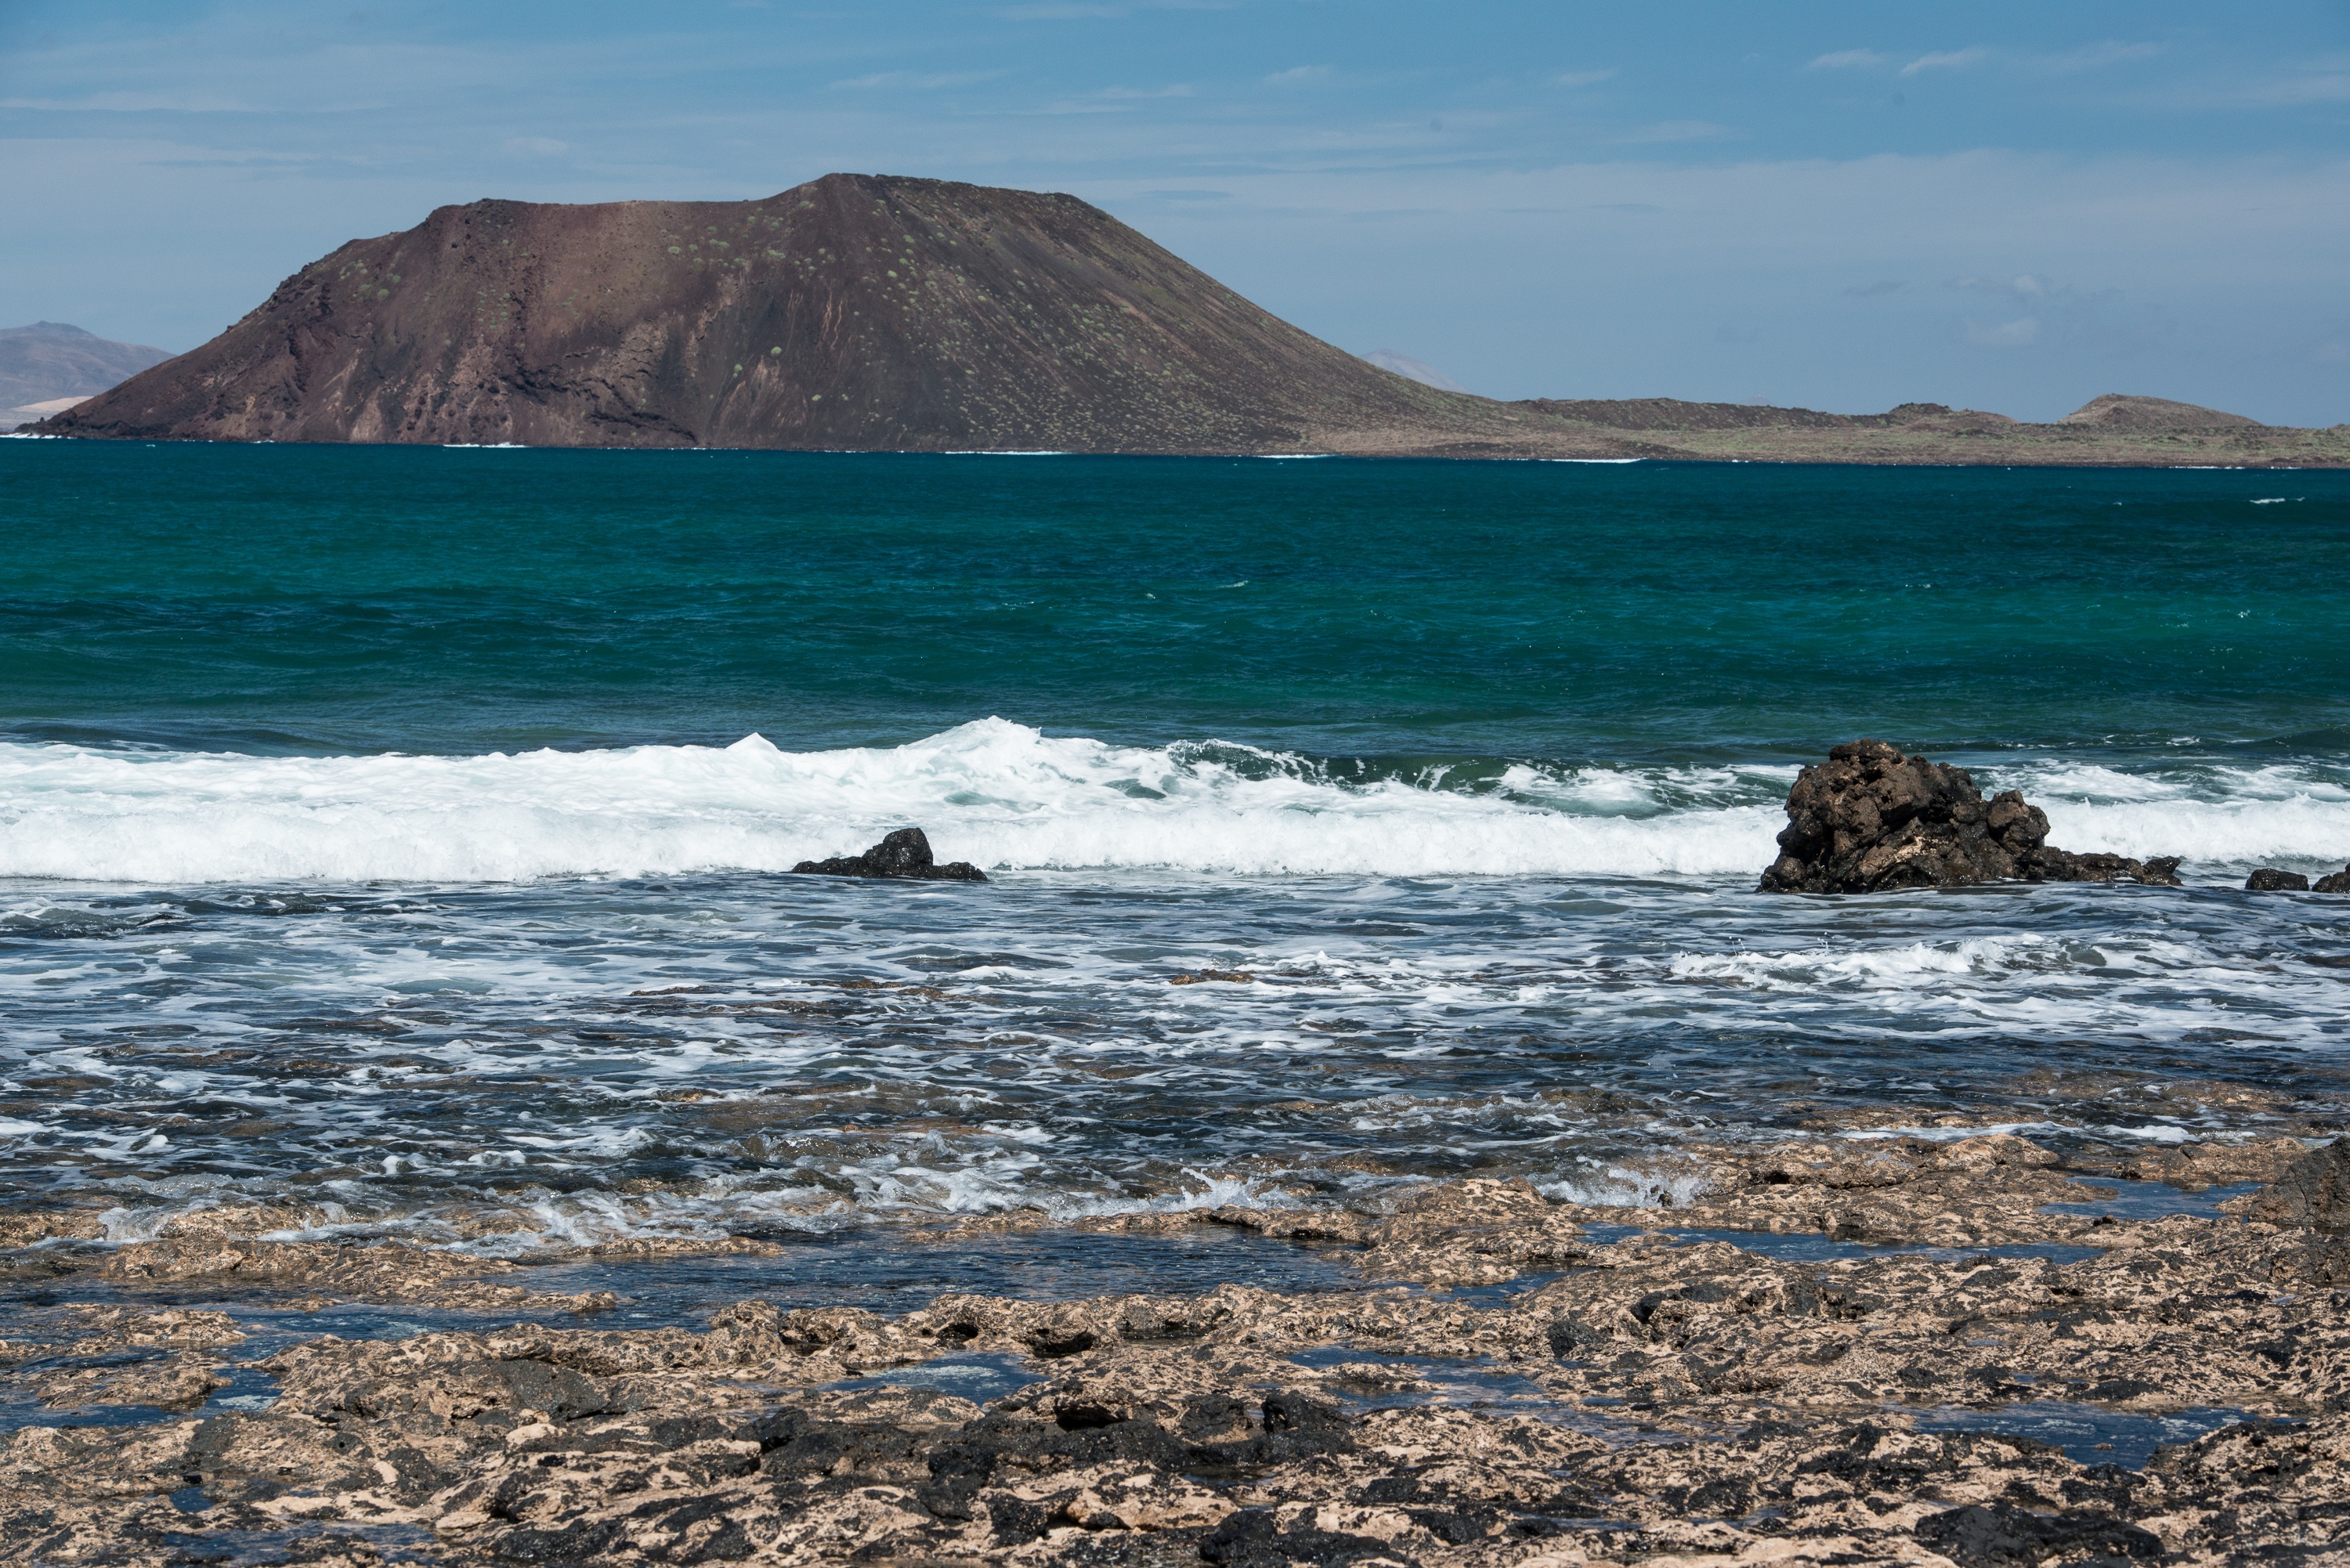
beach, landscape, sea, coast, water, sand, rock, ocean, horizon, shore, wave, cliff, cove, bay, island, terrain, body of water, cape, fuerteventura, wind wave